Los disparates

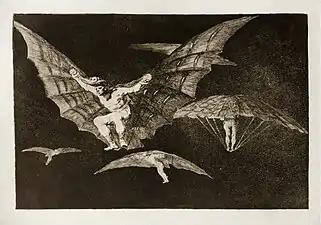
Νο. 13: Modo de volar (A way of flying), 24,4 x 35,3 cm. (Platemark)/ 33,7 x 50,2 cm. (Sheet). One of the most famous works of the series

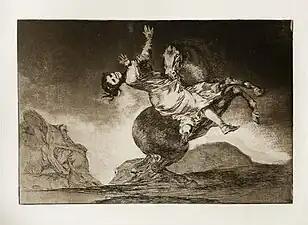
Νο. 10: El caballo raptor (Kidnapping horse), 24,4 x 35,3 cm.(Platemark)/ 33,7 x 50,2 cm. (Sheet). In this picture the depicted woman is carried in the grip of a horse's mouth. To Hughes, the woman's euphoria suggests, among other possible meanings, orgasm.

Los disparates ("The Follies"), also known as Proverbios ("Proverbs") or Sueños ("Dreams"), is a series of prints in etching and aquatint, with retouching in drypoint and engraving, created by Spanish painter and printmaker Francisco Goya between 1815 and 1823. Goya created the series while he lived in his house near Manzanares (Quinta del Sordo) on the walls of which he painted the famous "Black Paintings". When he left to France and moved in Bordeaux in 1824, he left these works in Madrid apparently incomplete. During Goya's lifetime, the series was not published because of the oppressive political climate and of the Inquisition.